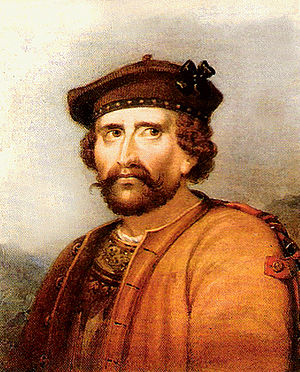
Robert Roy MacGregor
Portræt af Rob Roy fra 1830'erne
Robert Roy Macgregor var en skotsk klanleder i 1700-tallet. Han blev født i 1671 i Glengyle nær Loch Katrine og døde 28. december 1734 i sit hjem i Inverlochlarig Beg, Balquihidder.